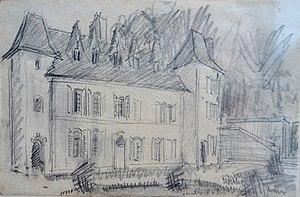
Croquis mine de plomb d'après nature en aout 1965, annoté Oinville 8 65
Jean Jacques Henri Denis Maillart né le 19 septembre 1913 à Paris et mort le 23 juillet 2004 à Illiers-l'Évêque est un peintre, graveur, illustrateur et décorateur français.